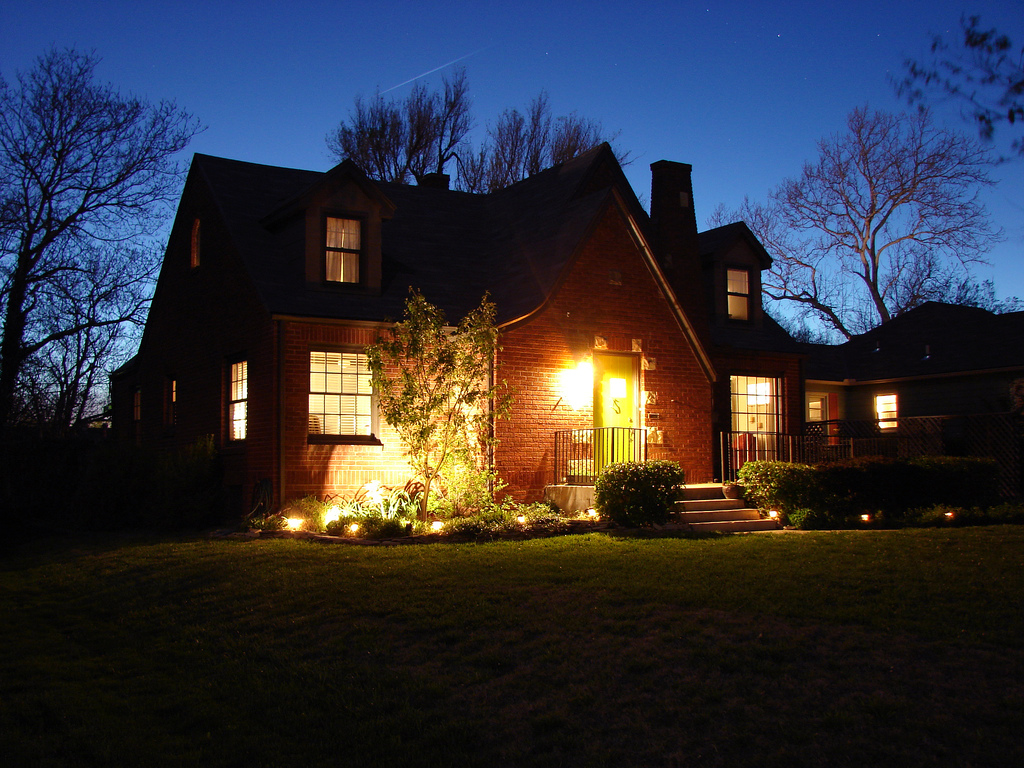
Fire: no
Smoke: no